Khalid (writer)

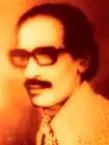

K. P. Khalid (10 October 1930 – 1 October 1994) was an Indian author writing in the Malayalam language. In 1988, he won the Kerala Sahitya Akademi Award for Novel for his work "Ore Deshakkaraya Njangal".